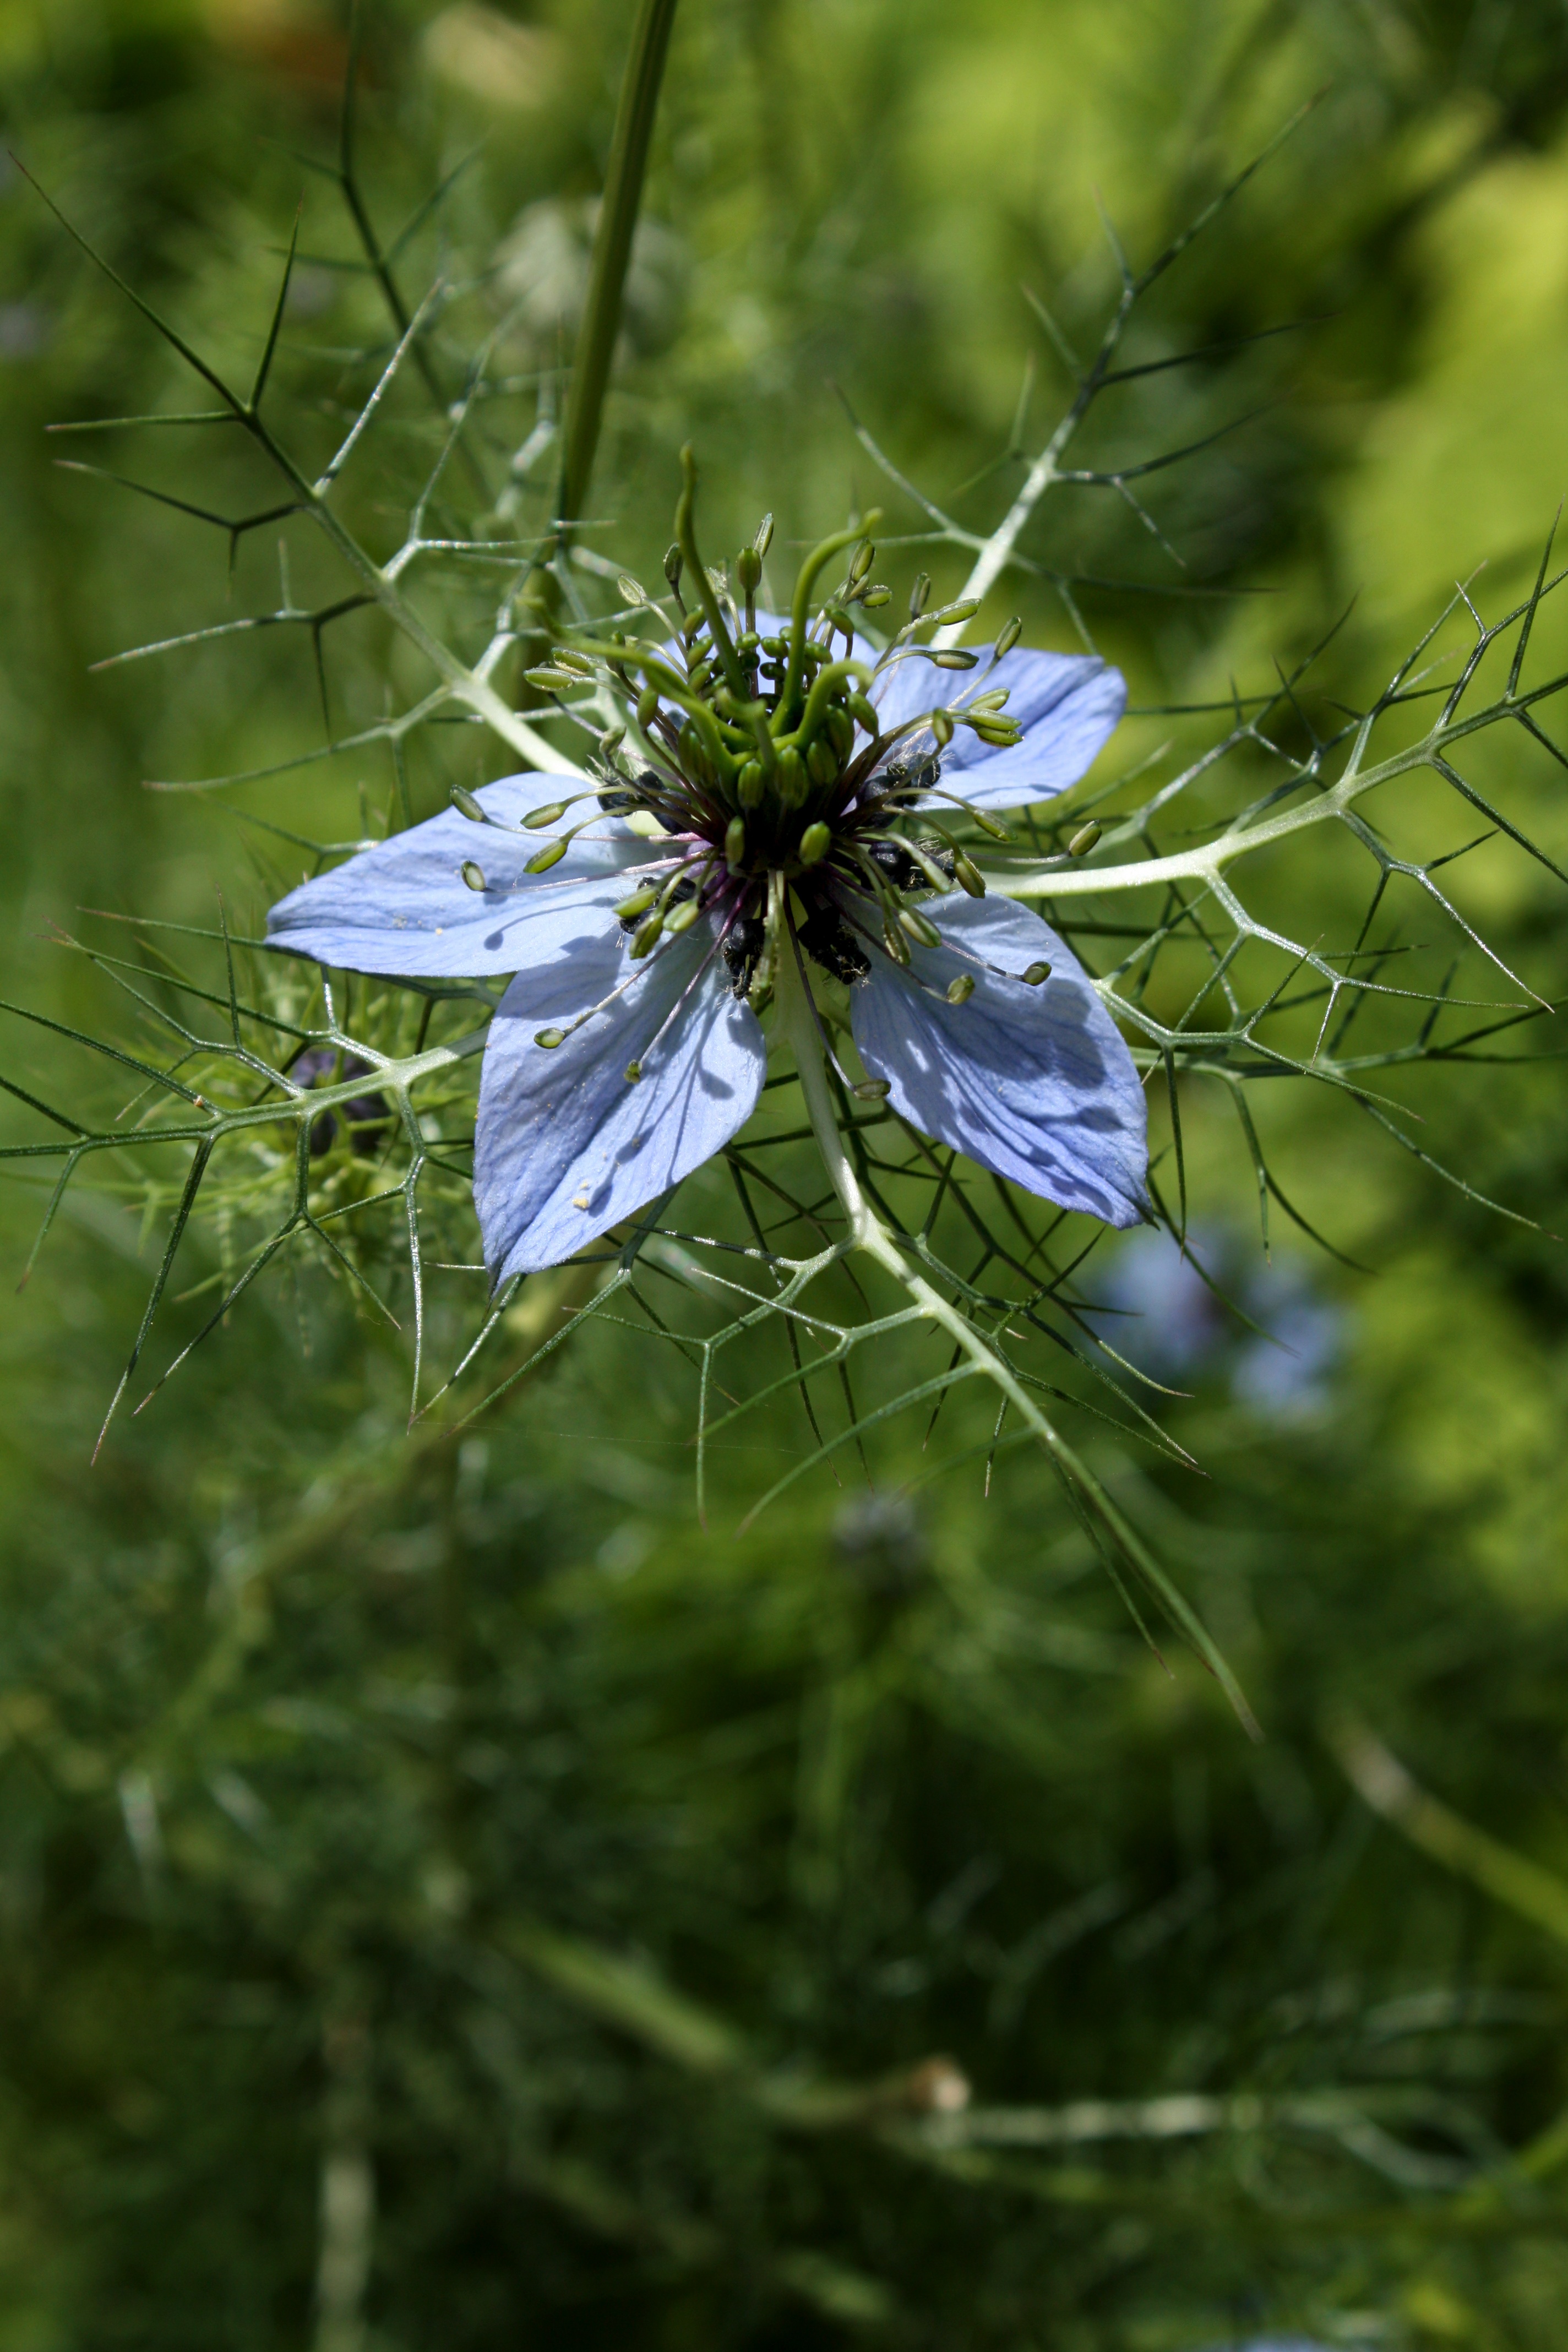
nature, grass, blossom, plant, field, meadow, leaf, flower, green, produce, botany, garden, flora, blue flower, wildflower, woodland, flower garden, macro photography, flowering plant, daisy family, damascus nigella, land plant